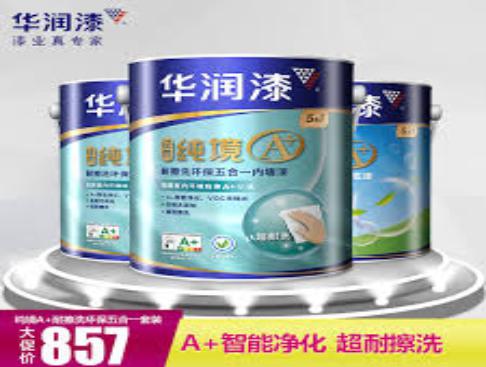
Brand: huarun
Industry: Others